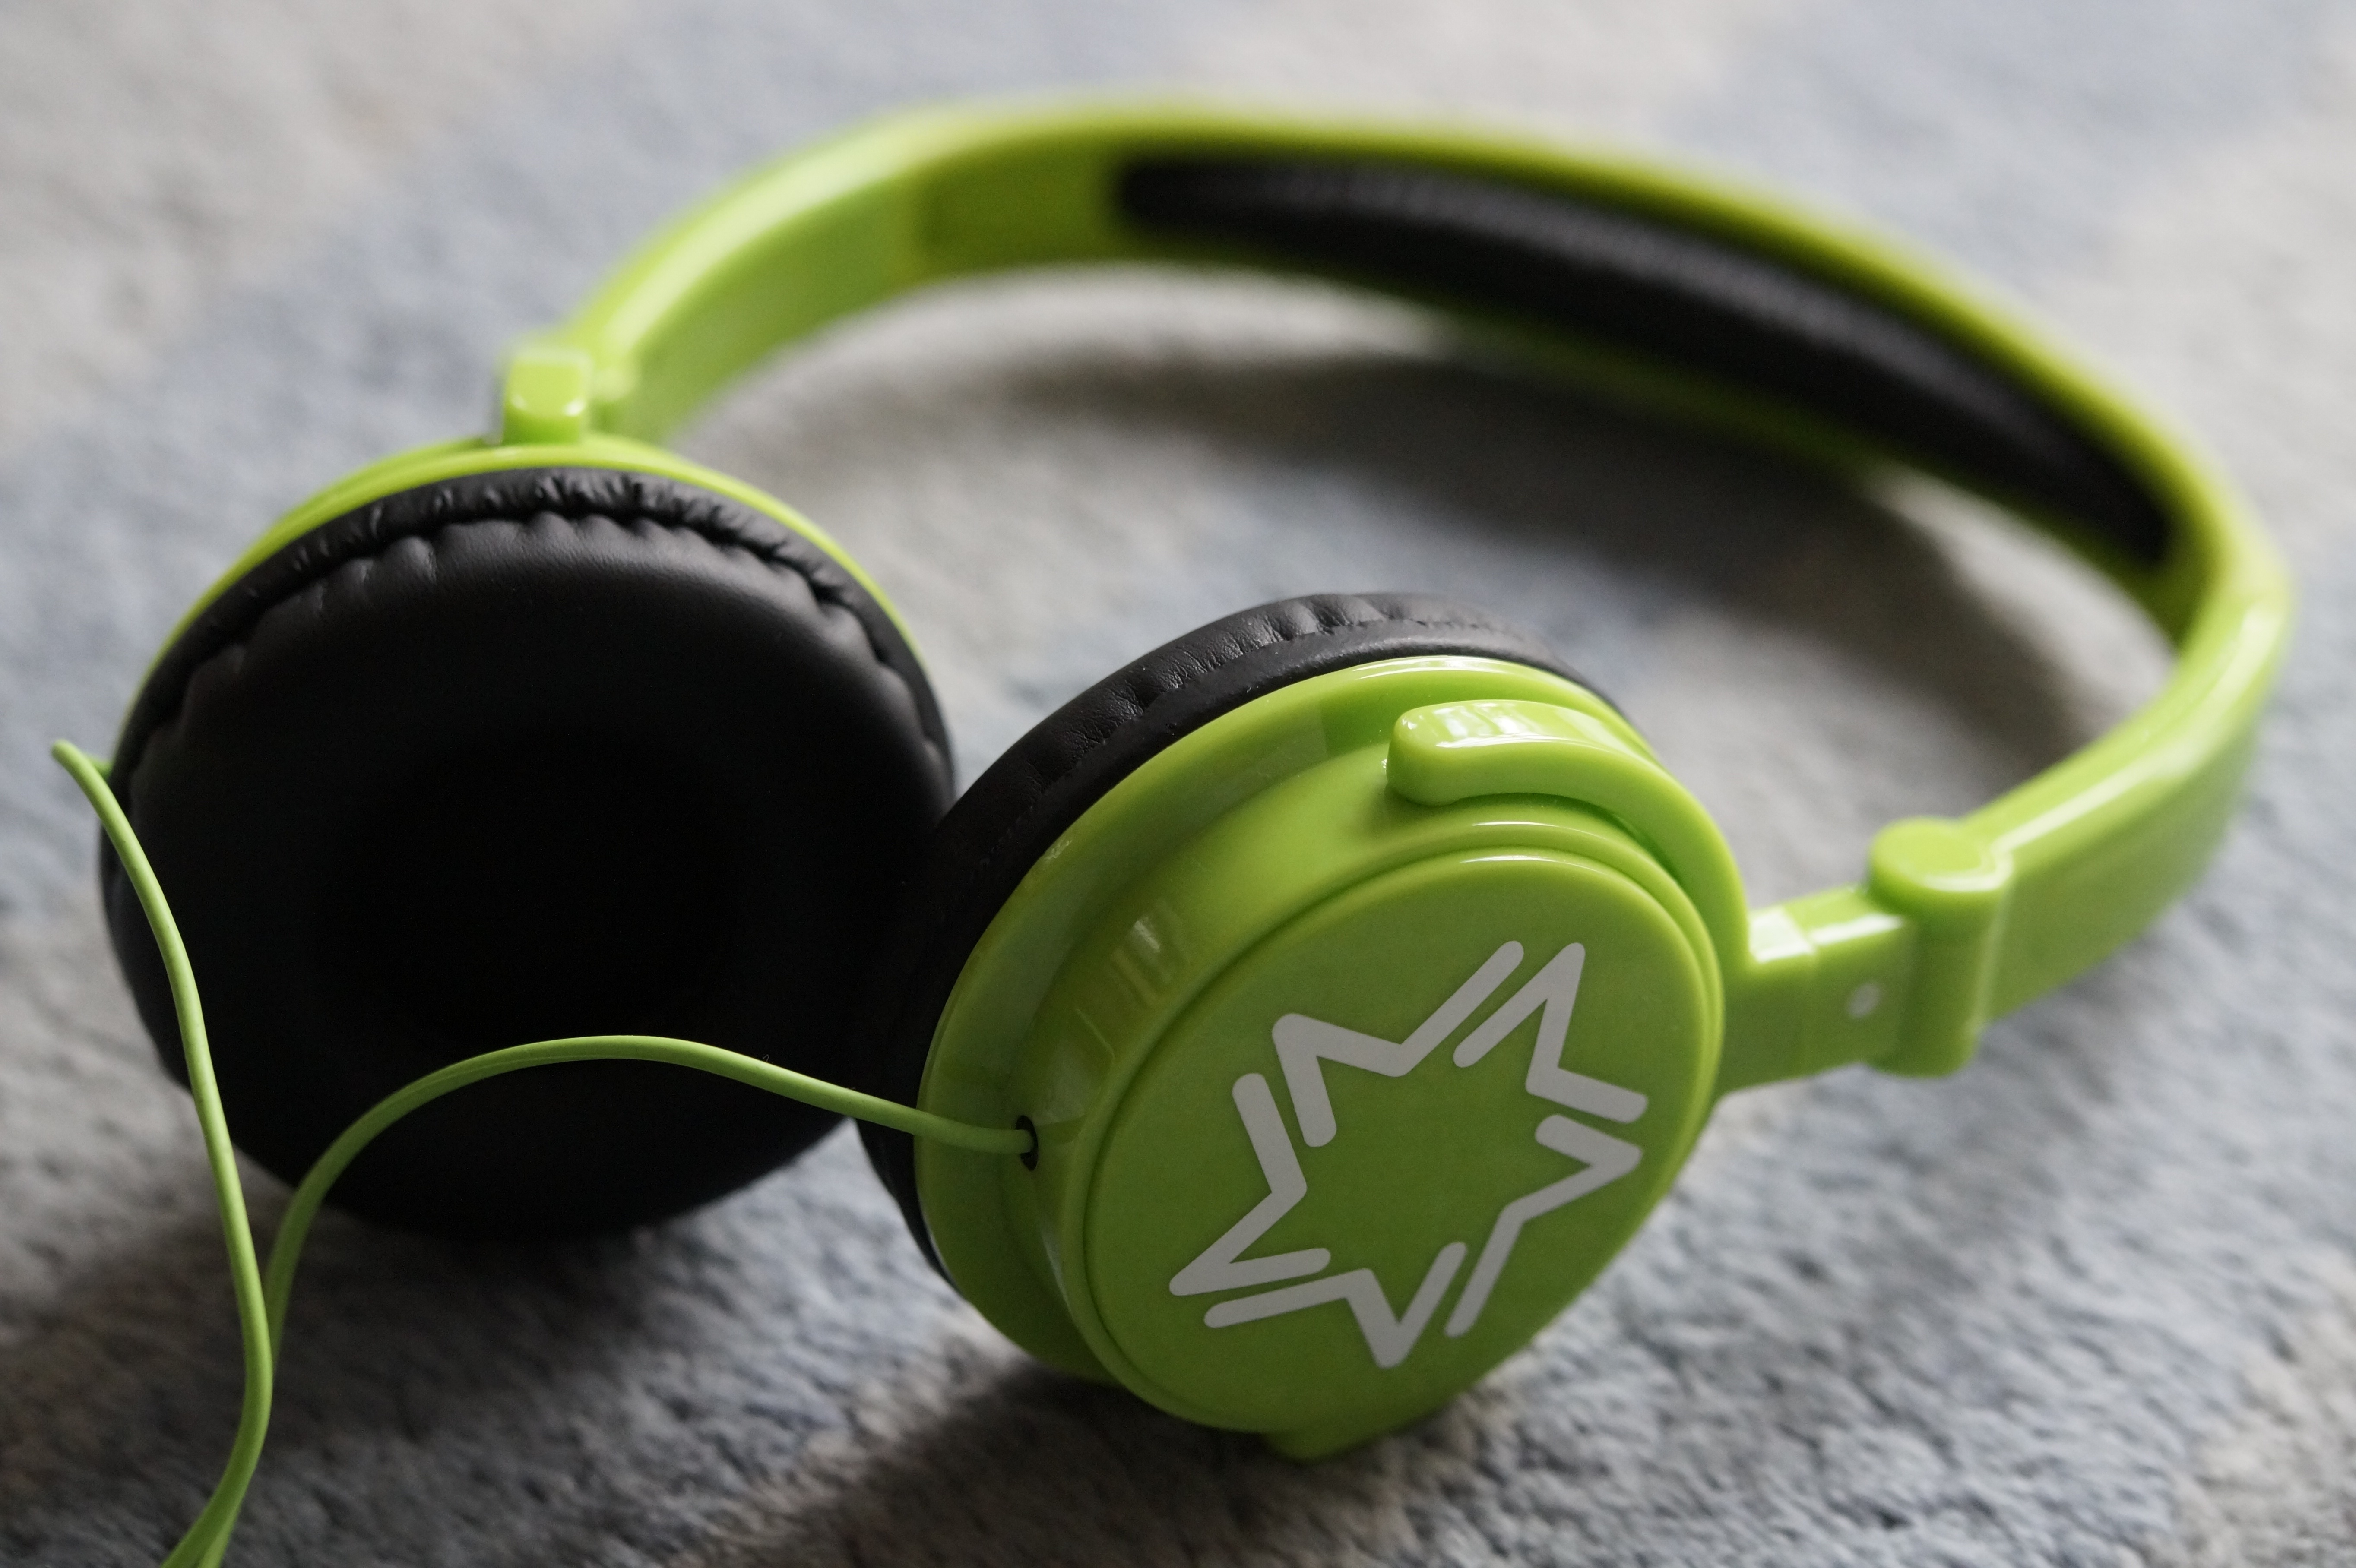
music, technology, green, gadget, ear, leisure, fun, audio, headphones, organ, listen, entertainment, to listen, listen to, songs, young people, portable, listen to music, audio equipment, electronic device